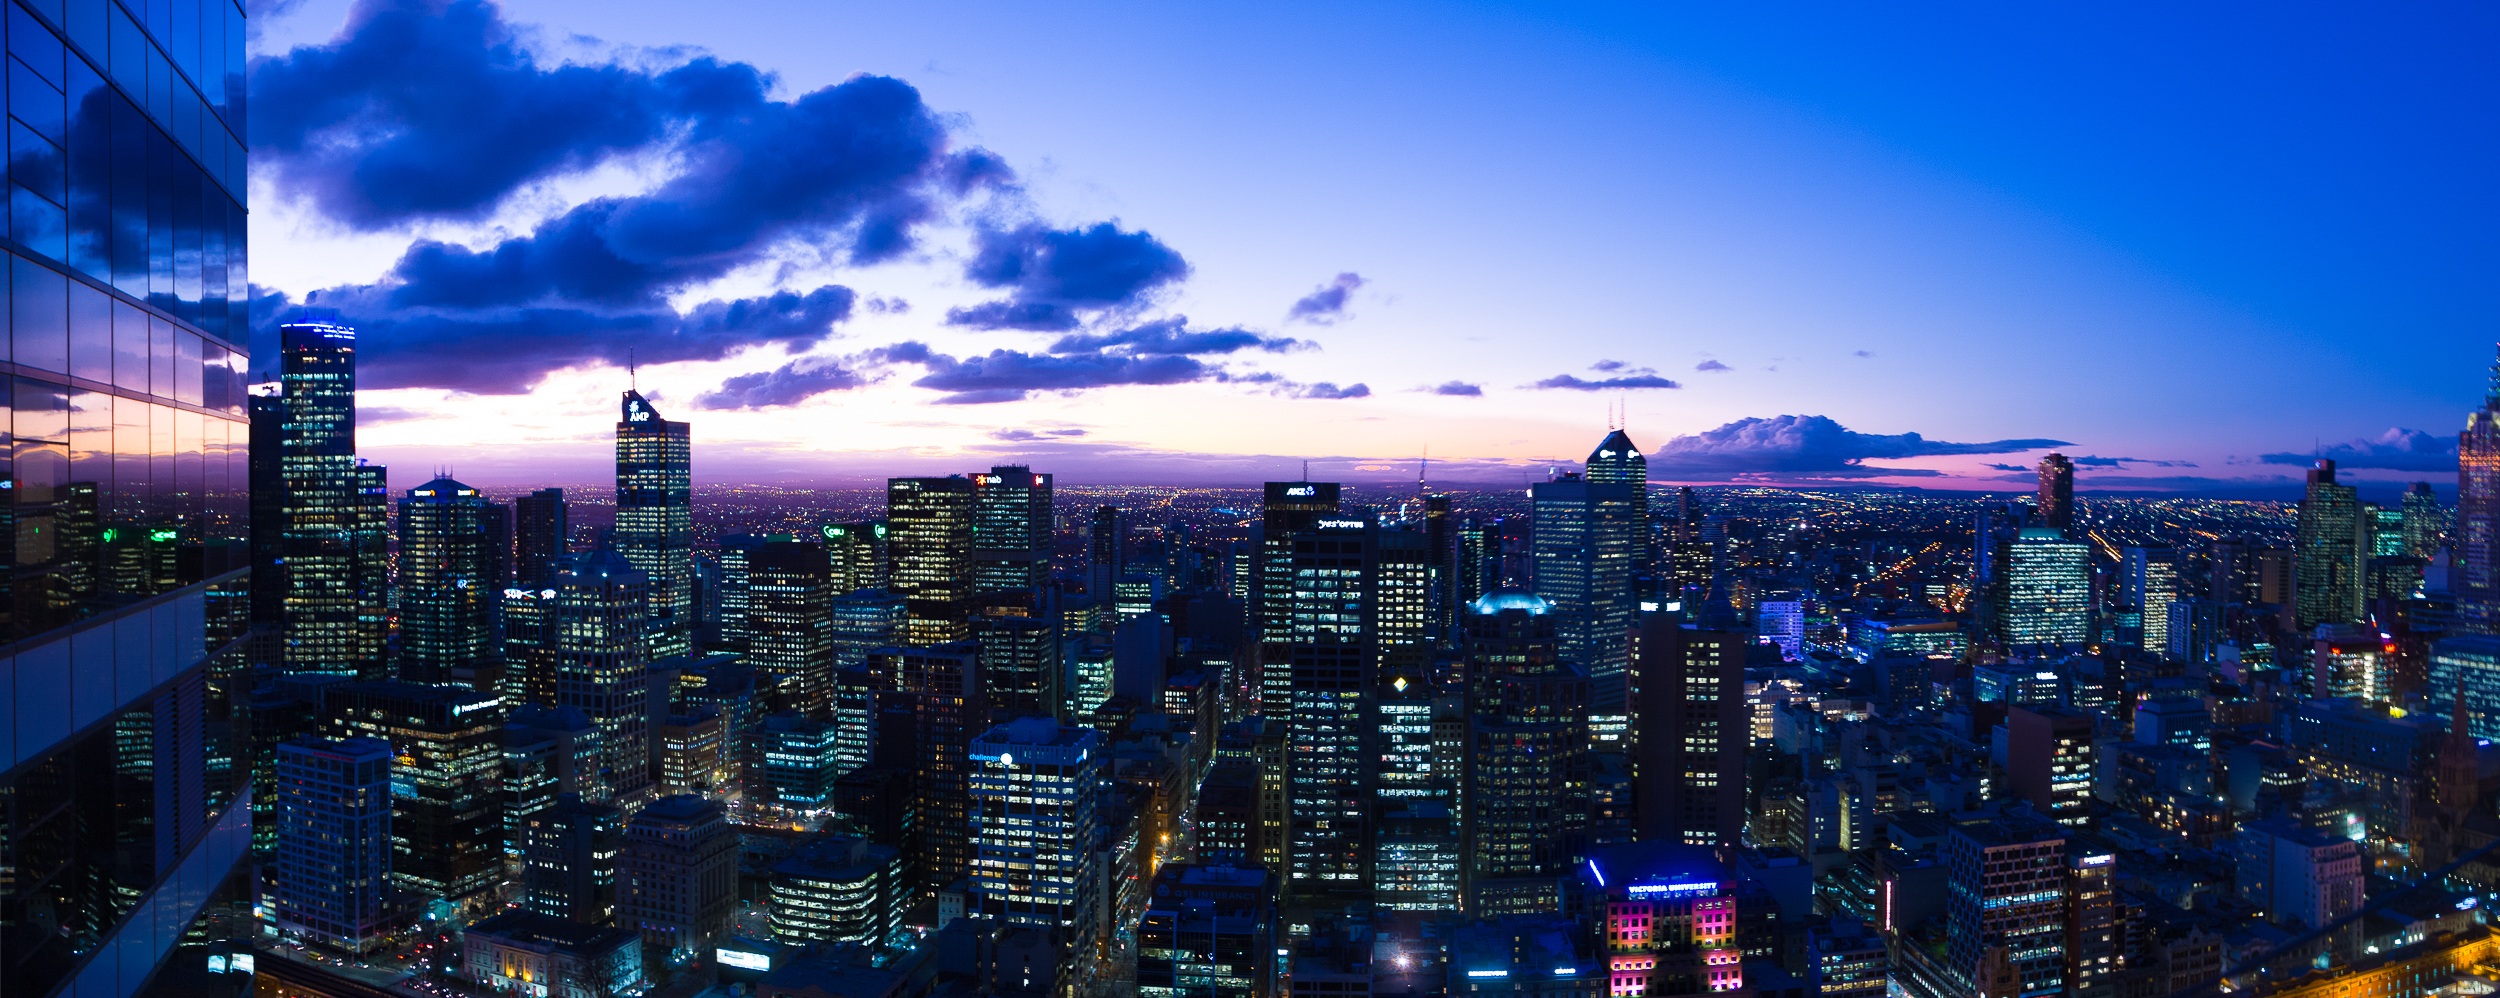
horizon, skyline, night, building, city, skyscraper, cityscape, panorama, downtown, dusk, evening, tower block, australia, melbourne, cbd, metropolis, melbourne skyline, urban area, residential area, human settlement, metropolitan area